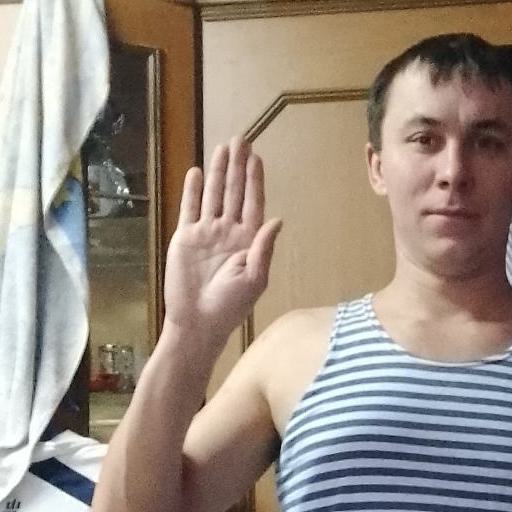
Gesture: stop